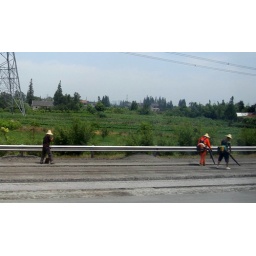
More road building all over